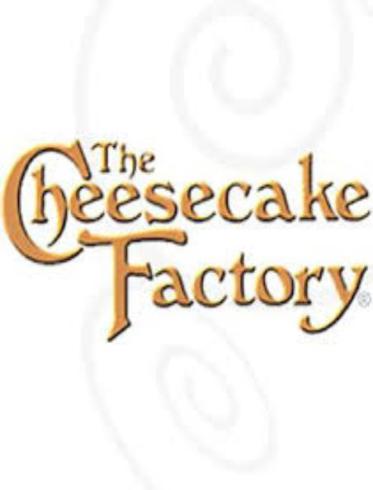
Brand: cheesecake factory
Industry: Food